C3orf38

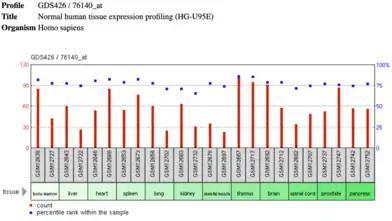
Normal human tissue expression profiling (HG-U95E) for the C3orf38 gene. Data pictured is captured from the NCBI GEO database.

The C3orf38 protein is expected to be found with the highest confidence in the cytoplasm. This finding is supported by examination of an array of C3orf38 orthologs.